Chuck Girard

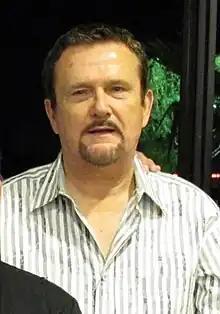
Girard in 2010

Chuck Girard (born on August 27, 1943) is an American musician, considered a pioneer of Contemporary Christian music. He moved to Santa Rosa, California in his early teens, becoming a band member of the Castells and later the surf-rock band The Hondells.